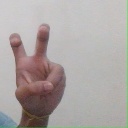
अक्षर: ई